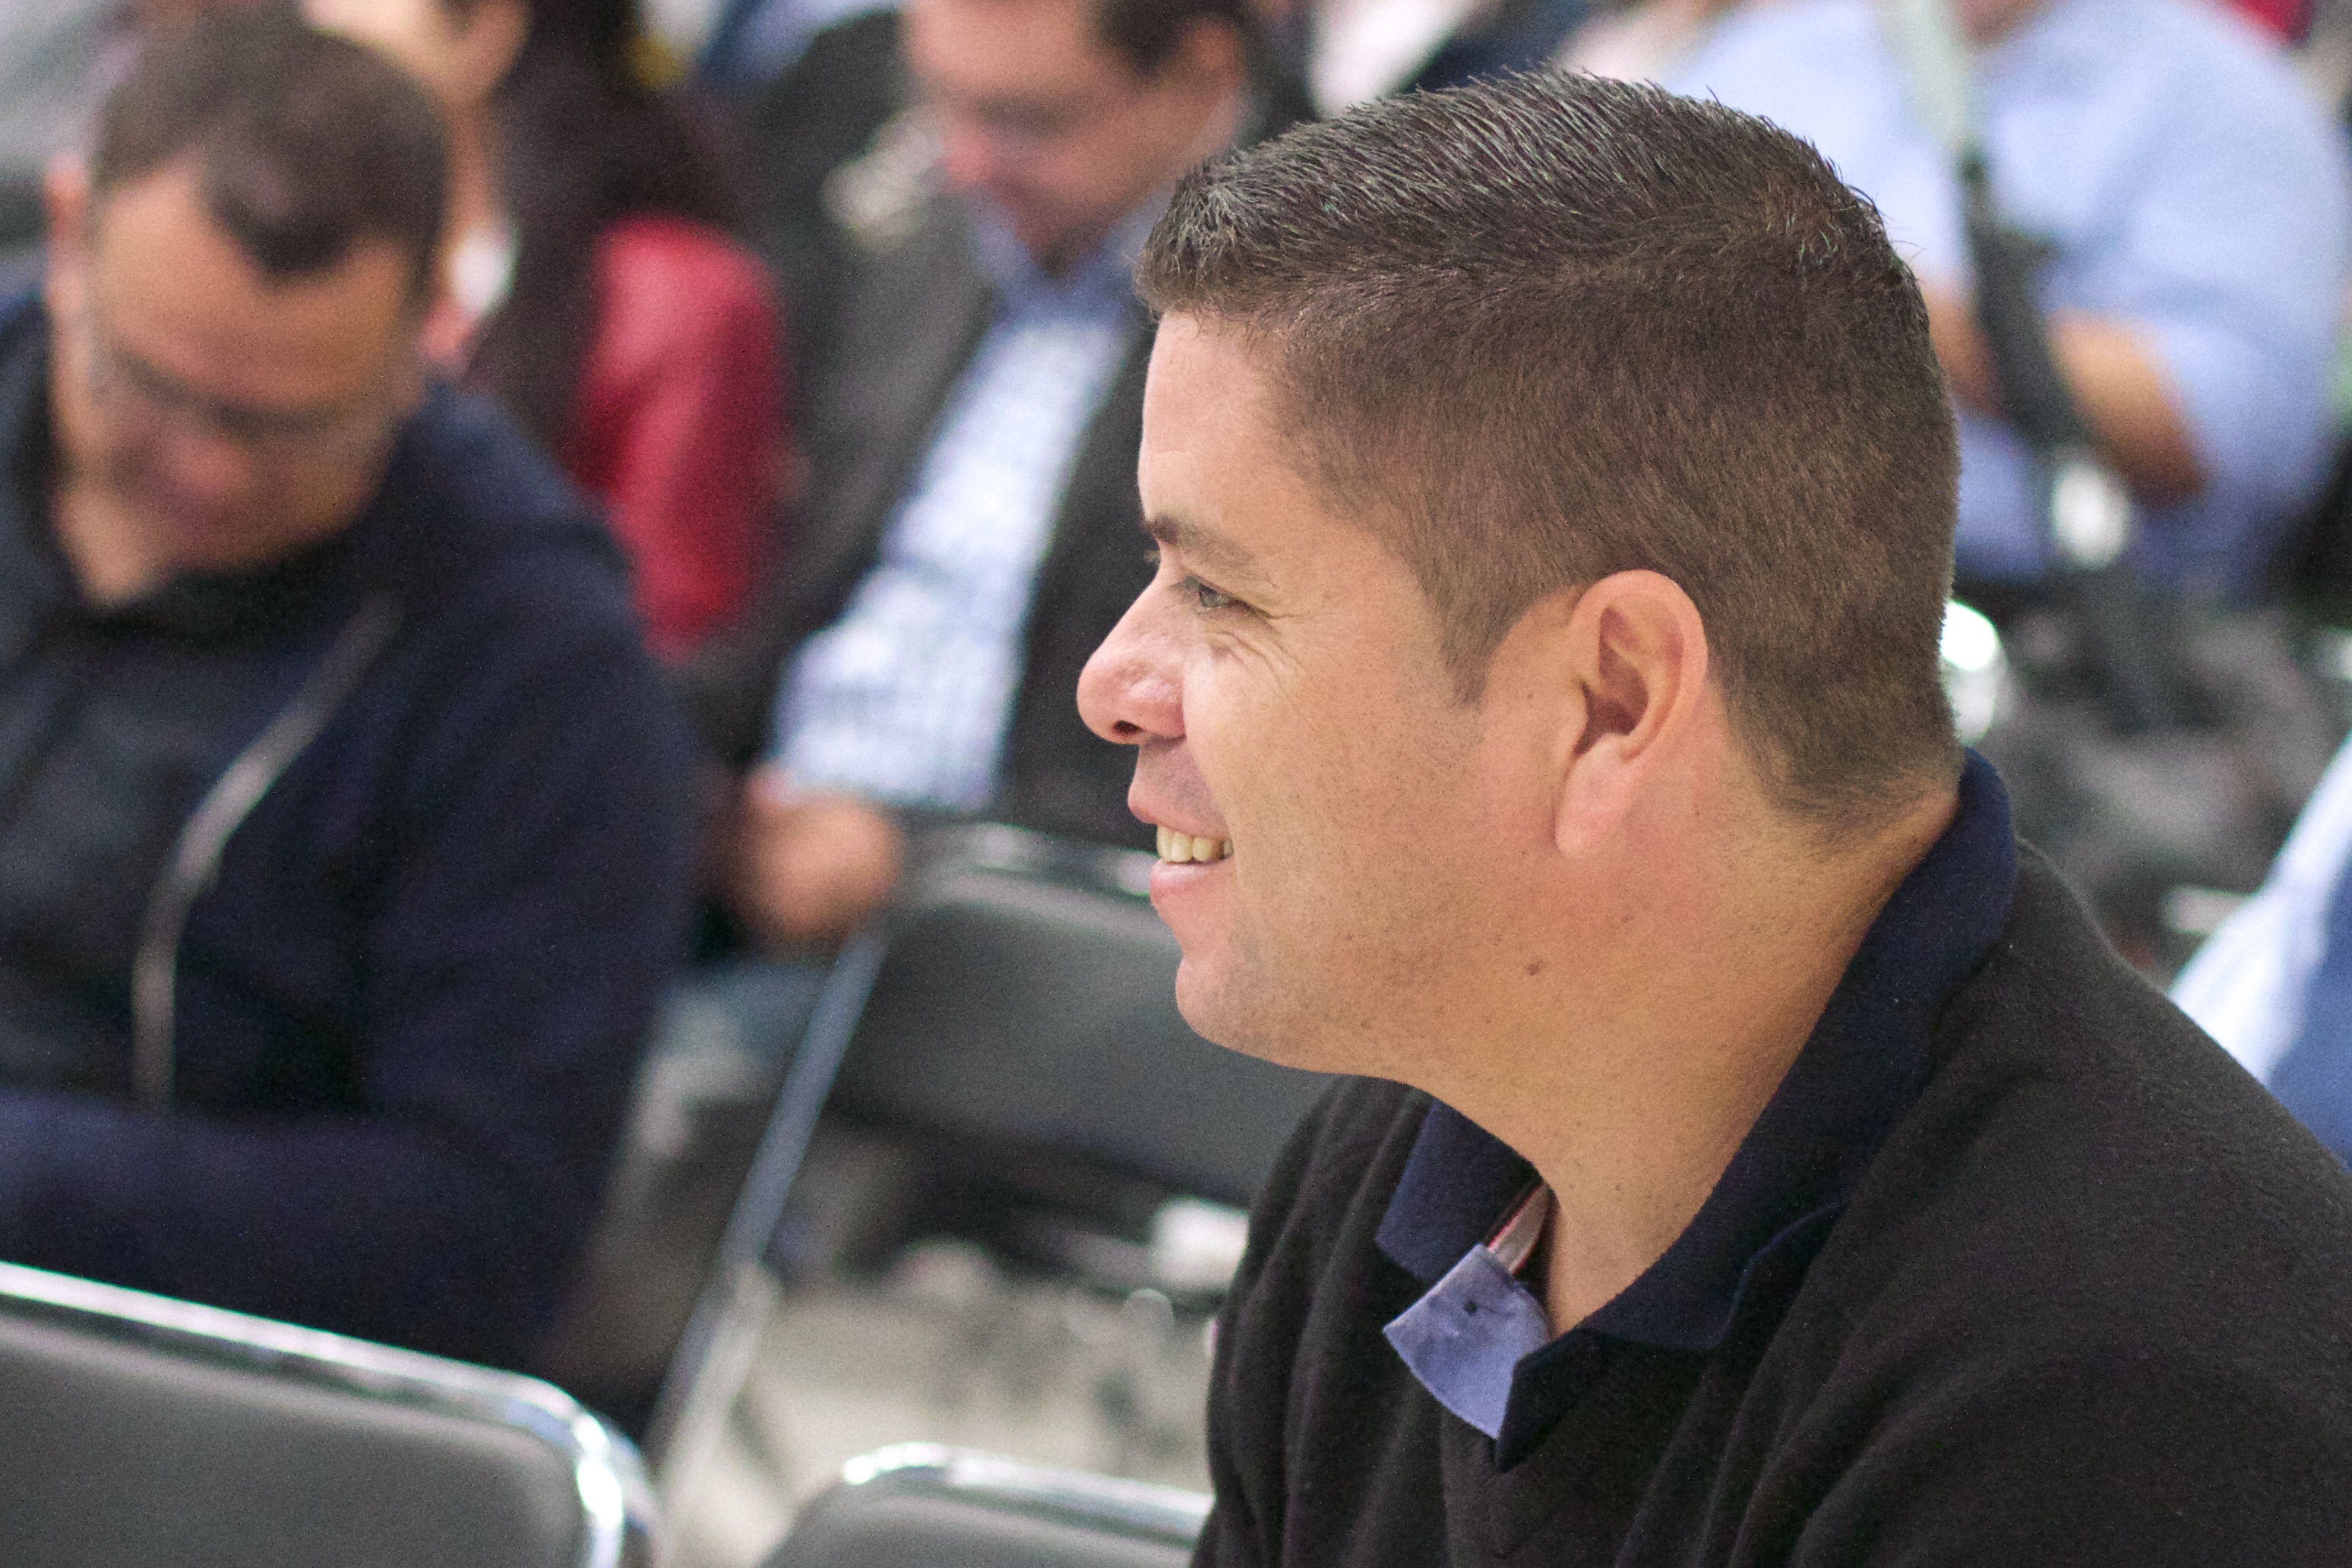
person, people, profession, udgagora